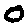
Label: 0